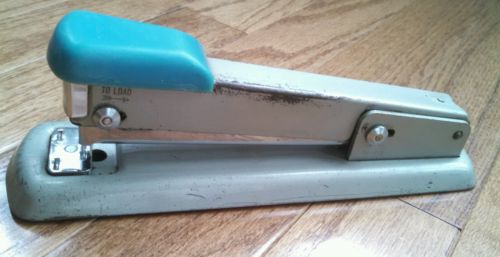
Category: stapler